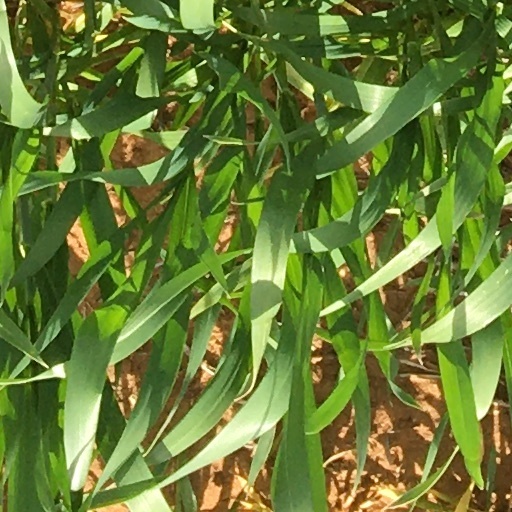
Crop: wheat